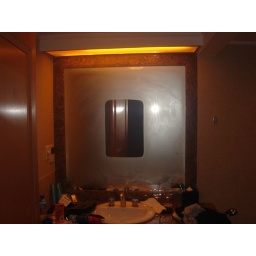
My mirror did this anti-fog thing in the bathroom